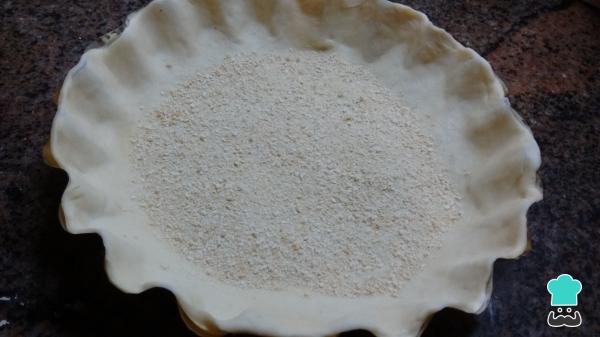
Mientras, prepara el molde donde cocinarás tu tarta o pastel de carne. En este caso es uno de 20 centímetros de diámetro y hemos cubierto la base con un poco de pan rallado para que la misma se mantenga crocante. Puedes utilizar polenta o avena con el mismo fin.